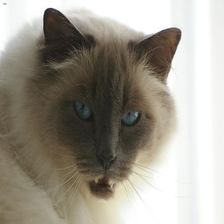
Species: cat
Breed: Birman